Answer in natural language. Where is abstract rectangle frame on wall with respect to white colour dining table? Choose between the following options: right or left
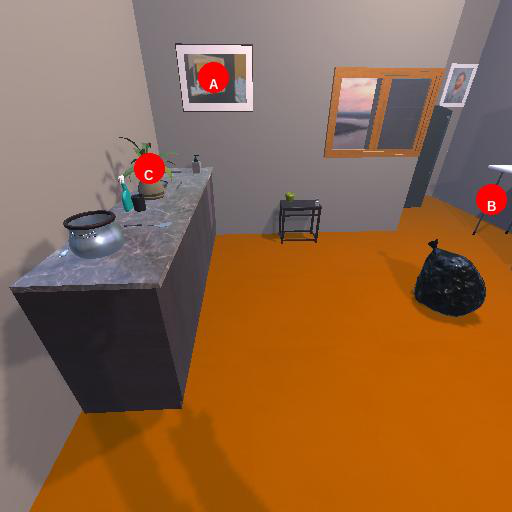
<answer>left</answer>